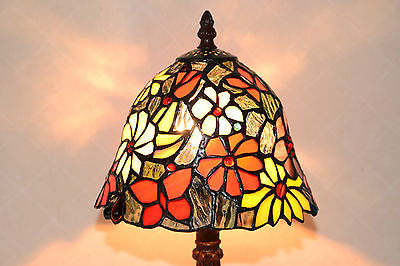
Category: lamp